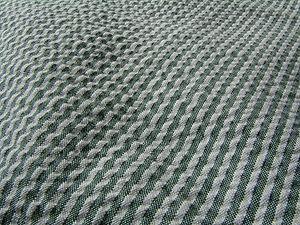
Le seersucker est un tissu gaufré en coton d'origine indienne.